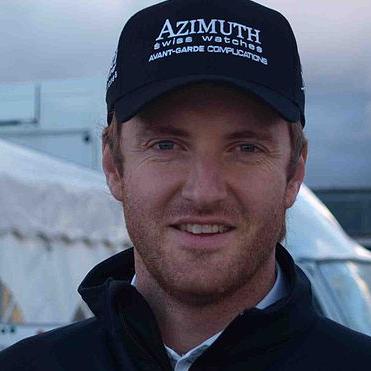
Age: 28